LibreOffice Base

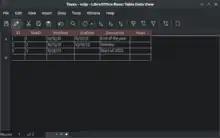
Table Data View in Libreoffice Base

Base is able to work with both embedded and external database files. Embedded databases are stored as a single file using C++ based Firebird and Java-based HSQLDB as its storage engine. When connecting to external databases, Base acts as a graphical user interface front-end to facilitate interactions with various database systems including Access Database Engine (ACE/JET), ODBC/JDBC data sources, MySQL, MariaDB, and PostgreSQL.